His Wife's Mistakes

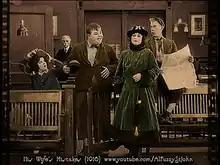

His Wife's Mistakes is a 1916 American short comedy film directed by and starring Fatty Arbuckle. This film survives.